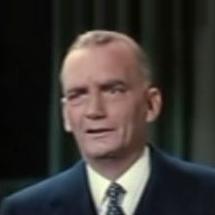
Age: 48